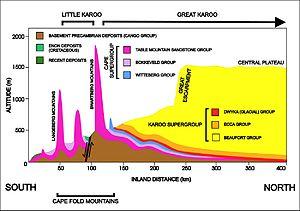
L'Afrique du Sud occupe toute la partie australe de l'Afrique. Son littoral couvre plus de 2 850 km allant de la frontière désertique avec la Namibie sur l'Océan Atlantique à l'ouest, jusqu'à la frontière avec le Mozambique sur l'Océan Indien au nord-est. La zone côtière inférieure est étroite sur une grande partie de cette surface, cédant la place à un escarpement montagneux qui sépare la côte du plateau élevé. À certains endroits, notamment dans la province du KwaZulu-Natal, à l'est, une plus longue distance sépare la côte de l'escarpement. Bien que la majeure partie du pays soit classée comme semi-aride, le climat et la topographie varient considérablement.